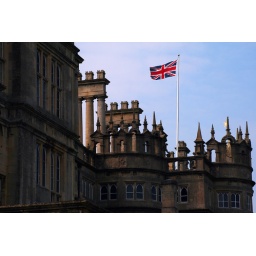
The proud Union Jack flying high above Burghley House, Rutland. Blue sky and chimneys